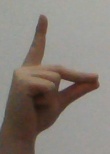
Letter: ta